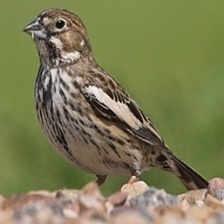
Species: LARK BUNTING
Scientific name: CALAMOSPIZA MELANOCORYS
ImageNet parent category: indigo_bunting